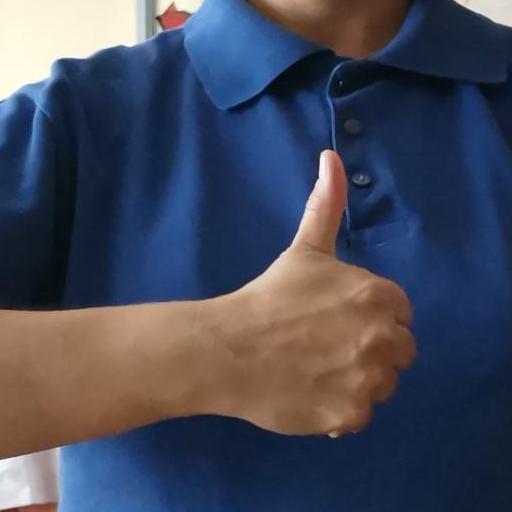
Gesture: like